Bankastræti

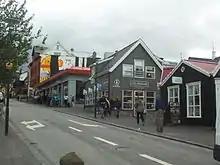
Bankastræti

Bankastræti is a street in Reykjavík's city centre which runs from the west ends of Laugavegur and Skólavörðustígur to the intersection at Lækjartorg. It has, since the nineteenth century, been one of the main streets of Reykjavík.